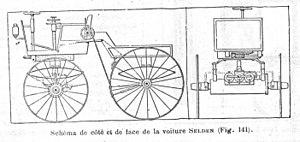
Selden Road engine (1877). Cette voiture avec moteur Brayton-Selden était la base pour le Brevet universel Selden de 1895 pour automobiles avec moteurs à explosion malgré d'une fonction insufficiente.